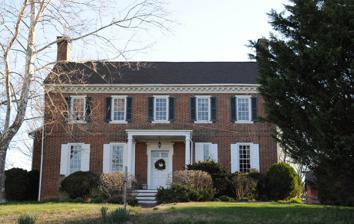
Building: Fairview (Odessa, Delaware, 1773)
Country: United States of America
Year built: 1773
Historic house in Delaware, United States United States historic place Fairview U.S. National Register of Historic Places Show map of Delaware Show map of the United States Location 602 Old State Rd. in Appoquinimink Hundred, near Odessa, Delaware Coordinates 39°26′56″N 75°38′53″W / 39.448850°N 75.648132°W / 39.448850; -75.648132 Area 5.5 acres (2.2 ha) Built c. 1773 ( 1773 ) Architectural style Georgian NRHP reference No. 84000835 Added to NRHP May 3, 1984 Fairview , also known as the Mayor James Moore House, is a historic home located in Appoquinimink Hundred, southeast of Odessa , New Castle County, Delaware .  It was built about 1773, and is a two-story, single pile brick dwelling in the Georgian style.  It has a gable roof, original rear kitchen ell, and has a center-passage plan. It was listed on the National Register of Historic Places in 1984. References